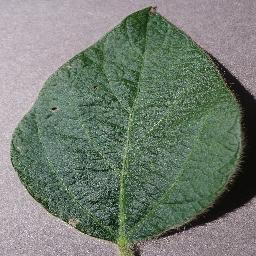
Label: Soybean___healthy